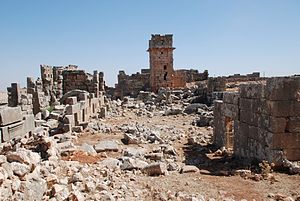
Døde byer / Byggemetoder og byggeformer / Beboelseshuse
Døde byer kaldes ruinerne af de tidligere omkring 700 landsbylignende bosættelser fra senromersk og tidlig byzantinsk tid i det nordsyriske kalkstensmassiv, et område som på den tid kaldtes Belus. Bosættelsernes blomstringstid begyndte i 300-tallet e.Kr. og var baseret på dyrkning og salg af oliven, vin og korn. Indtægterne fra det overvejende feudalt organiserede samfund blev investeret af de græsktalende jordejere i overdådigt udførte villaer, offentlige bygninger og frem for alt i massive kalkstenskirker. De fleste af beboerne konverterede til kristendommen i løbet af 300-tallet. I de døde byers område fandt udviklingen af det syriske kirkebyggeri sted fra den enkle kirke i landsbyerne til katedralerne i byerne. I begyndelsen af 600-tallet – endnu før den arabiske erobring – begyndte den økonomiske nedgang af grunde, der endnu kun gøres formodniger om. I de to følgende århundreder blev landsbyerne gradvist forladt.